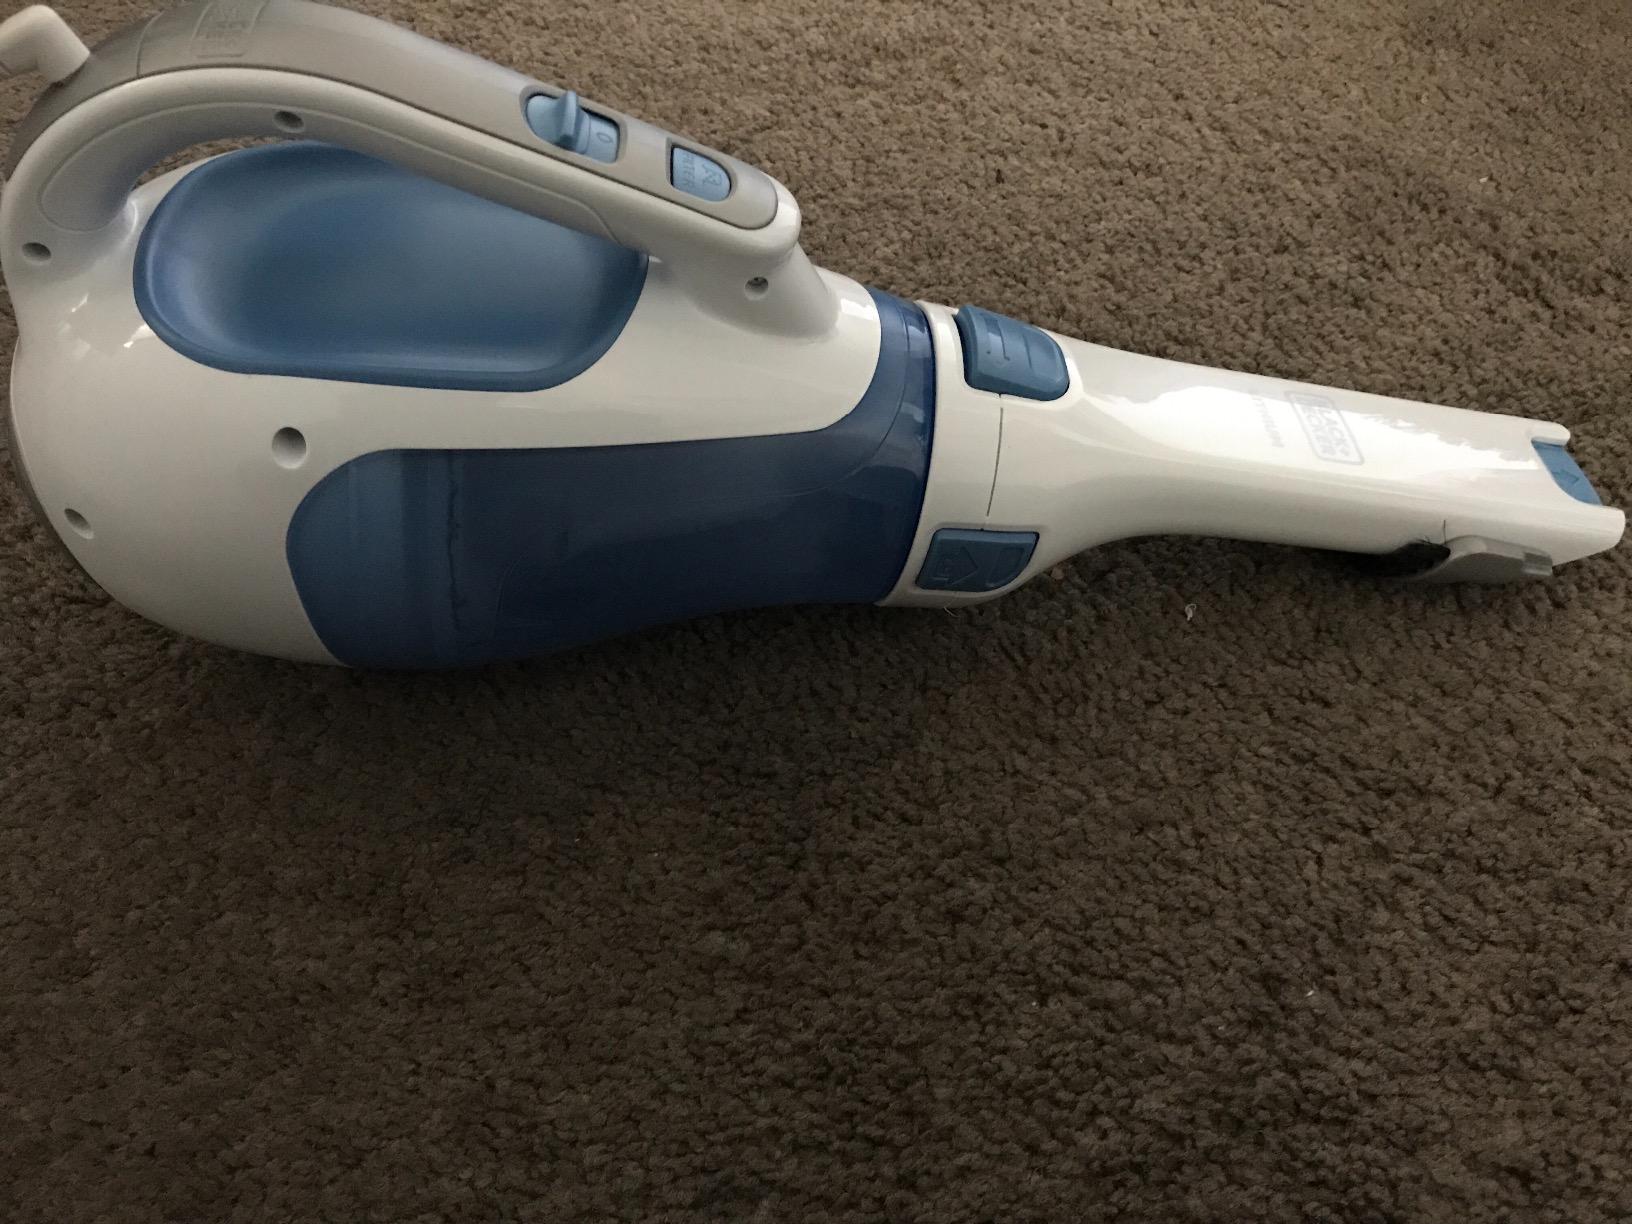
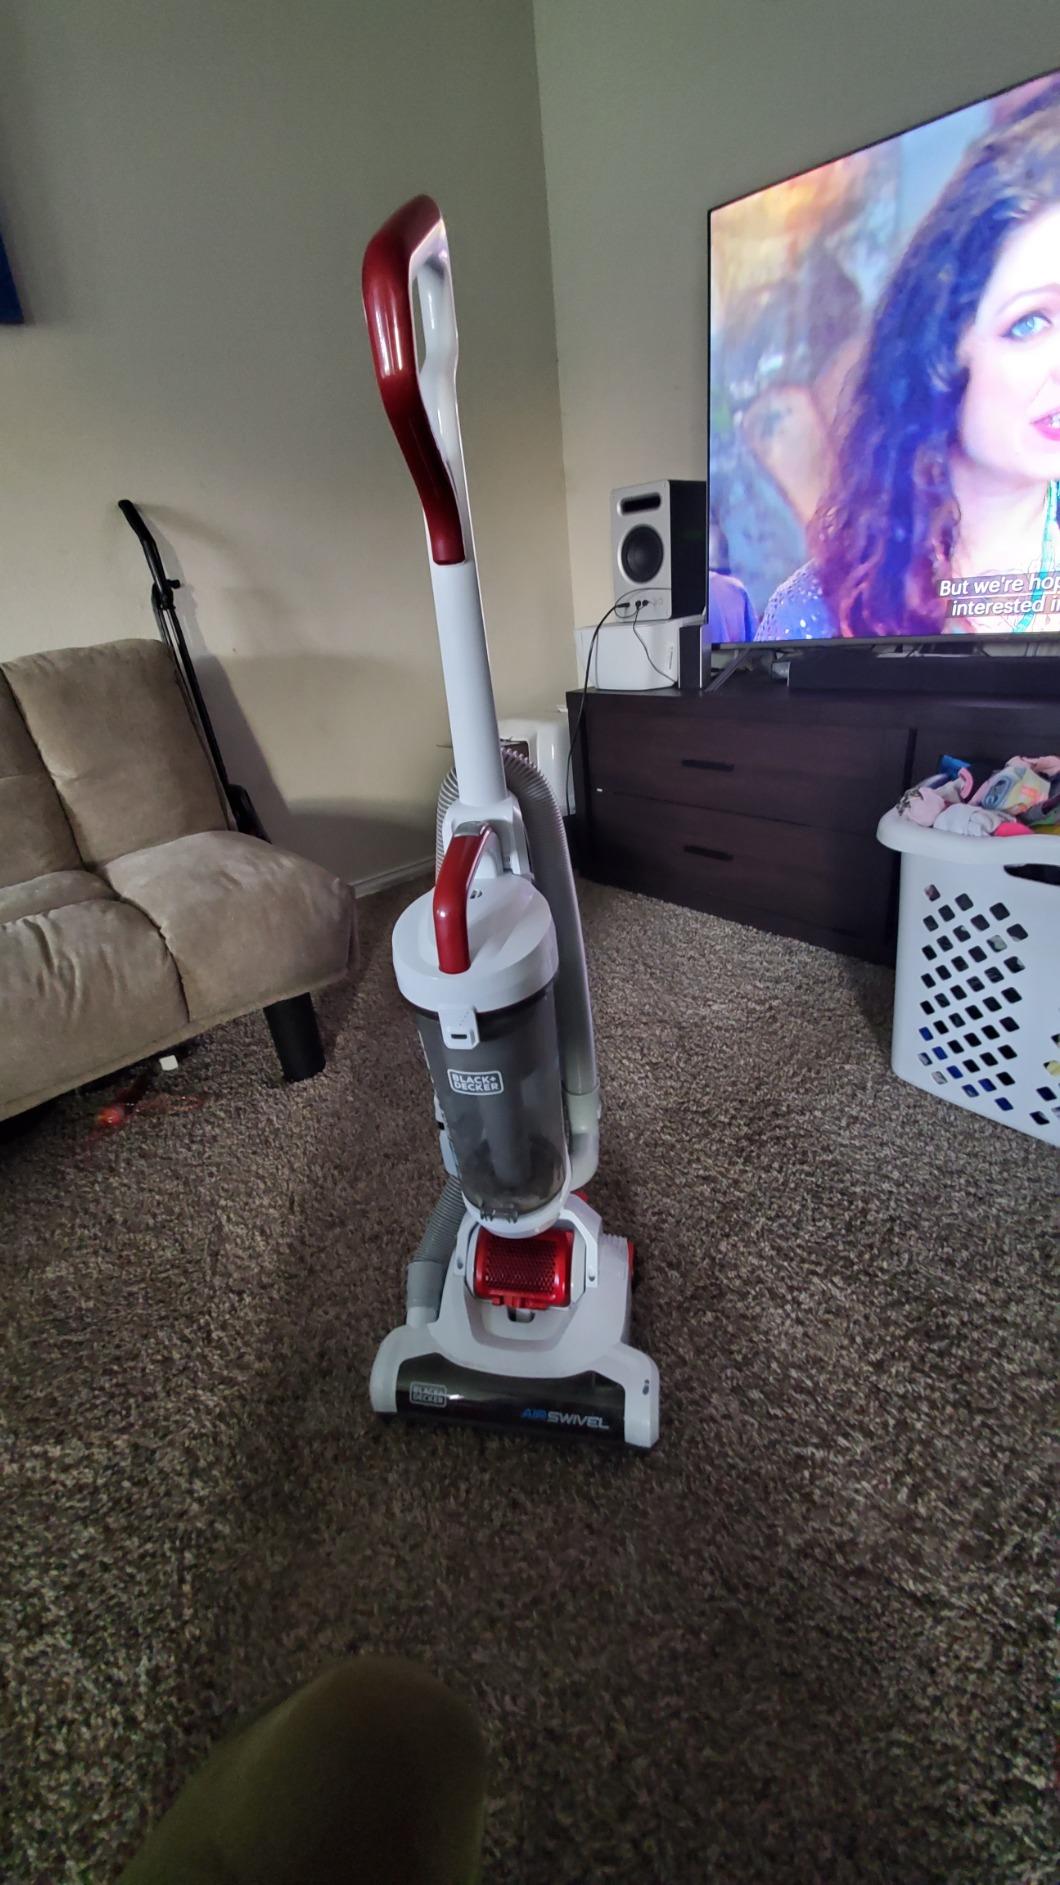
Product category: items_vacuum
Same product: no